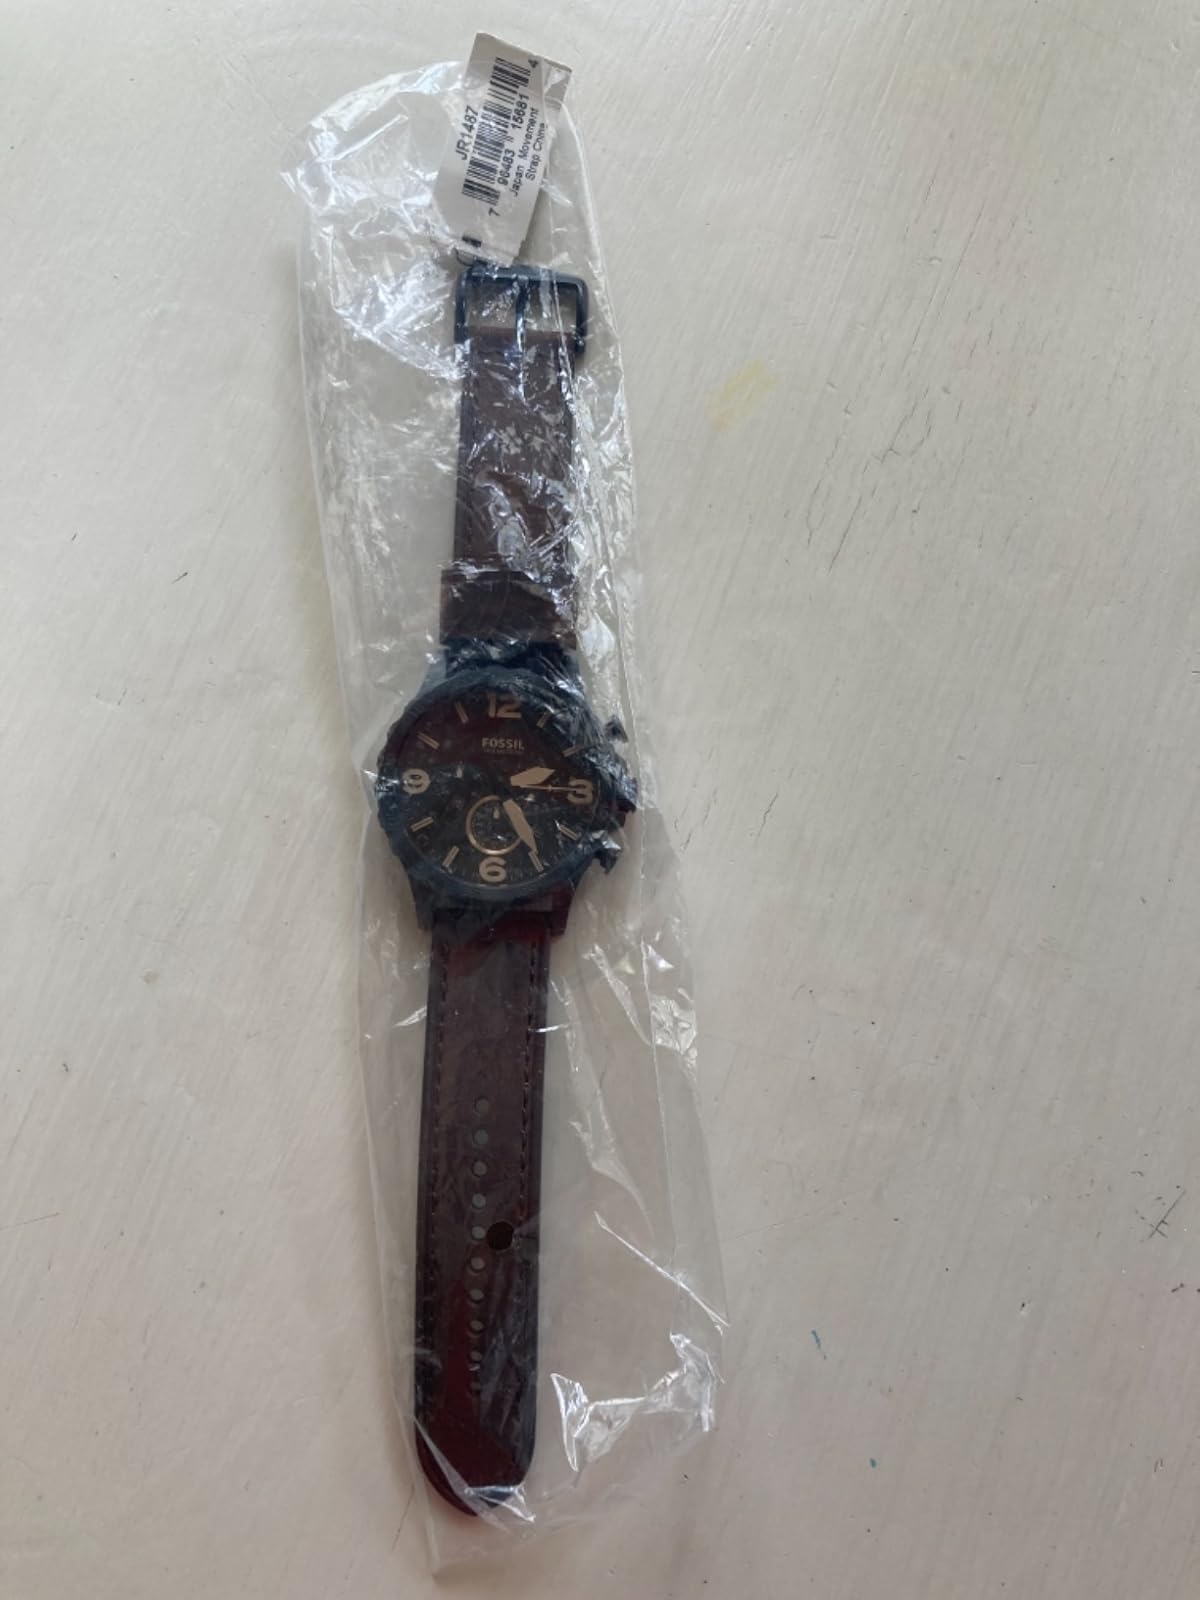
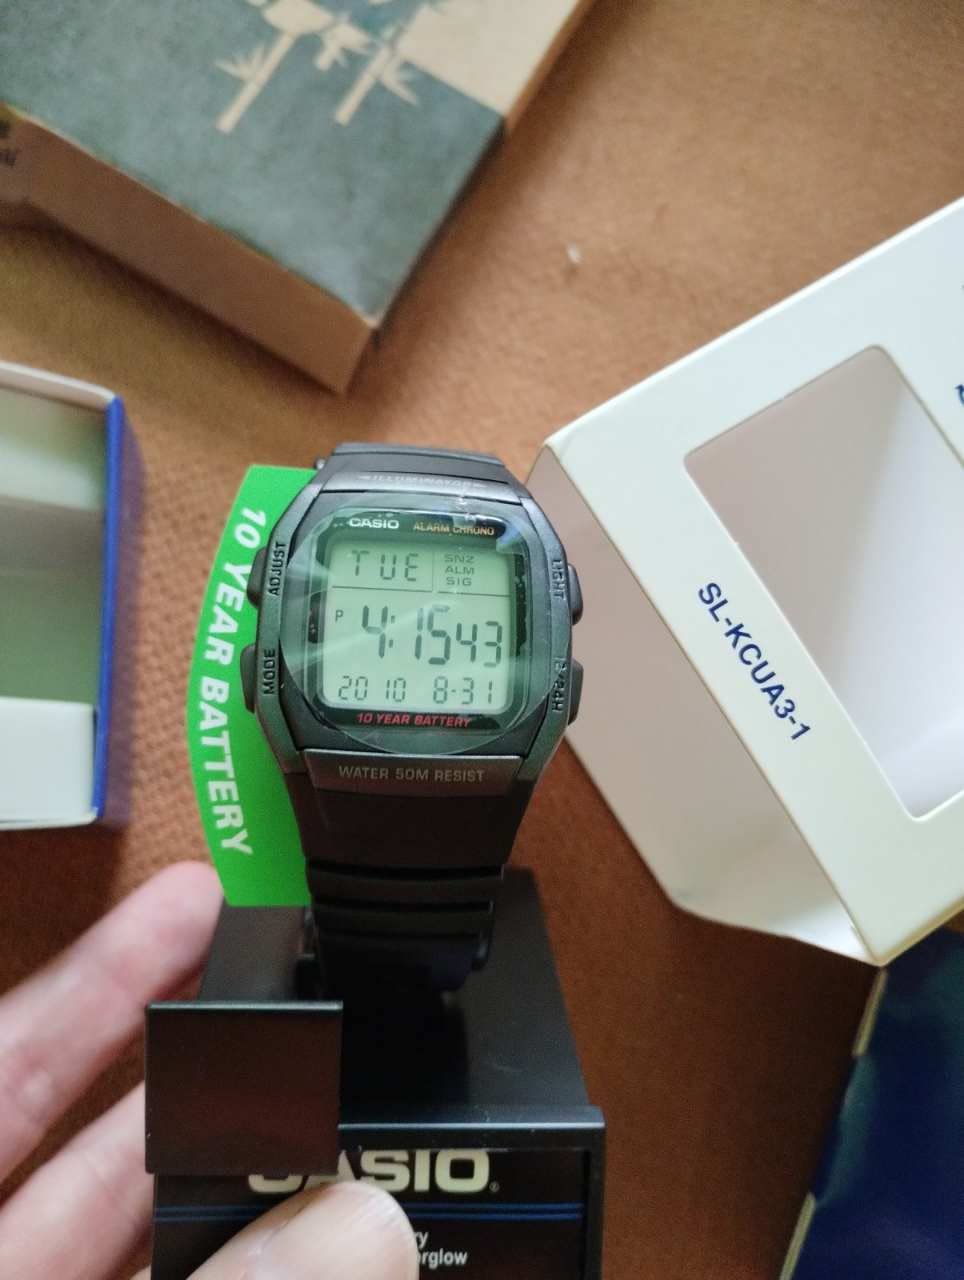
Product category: accessories_watch
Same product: no